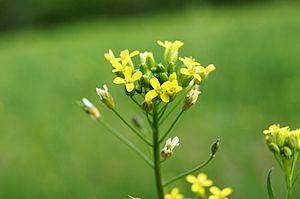
Le rôle de l'alimentation dans la prévention des cancers est de plus en plus mis en évidence par la recherche sur le cancer.